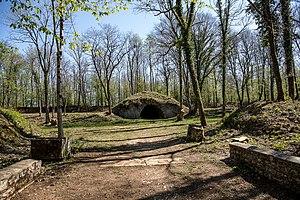
Vestiges de la batterie des Epesses sur la commune de Montfaucon (Doubs).
Les batteries des Épesses et des Rattes sont des fortifications de la fin du XIXᵉ siècle appartenant à la place fortifiée de Besançon dans le